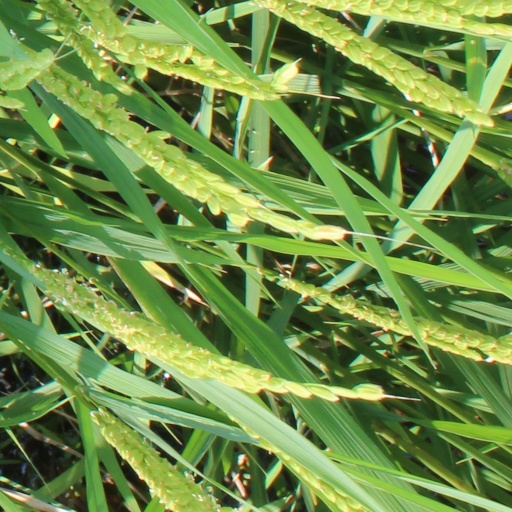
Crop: rice